Tapihritsa

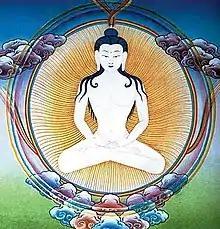
Tapihritsa, a Bon siddha from Zhangzhung

The historical Tapihritsa was born in Zhangzhung to a family of nomads. Tapihritsa's principal teacher was Dawa Gyaltsen.